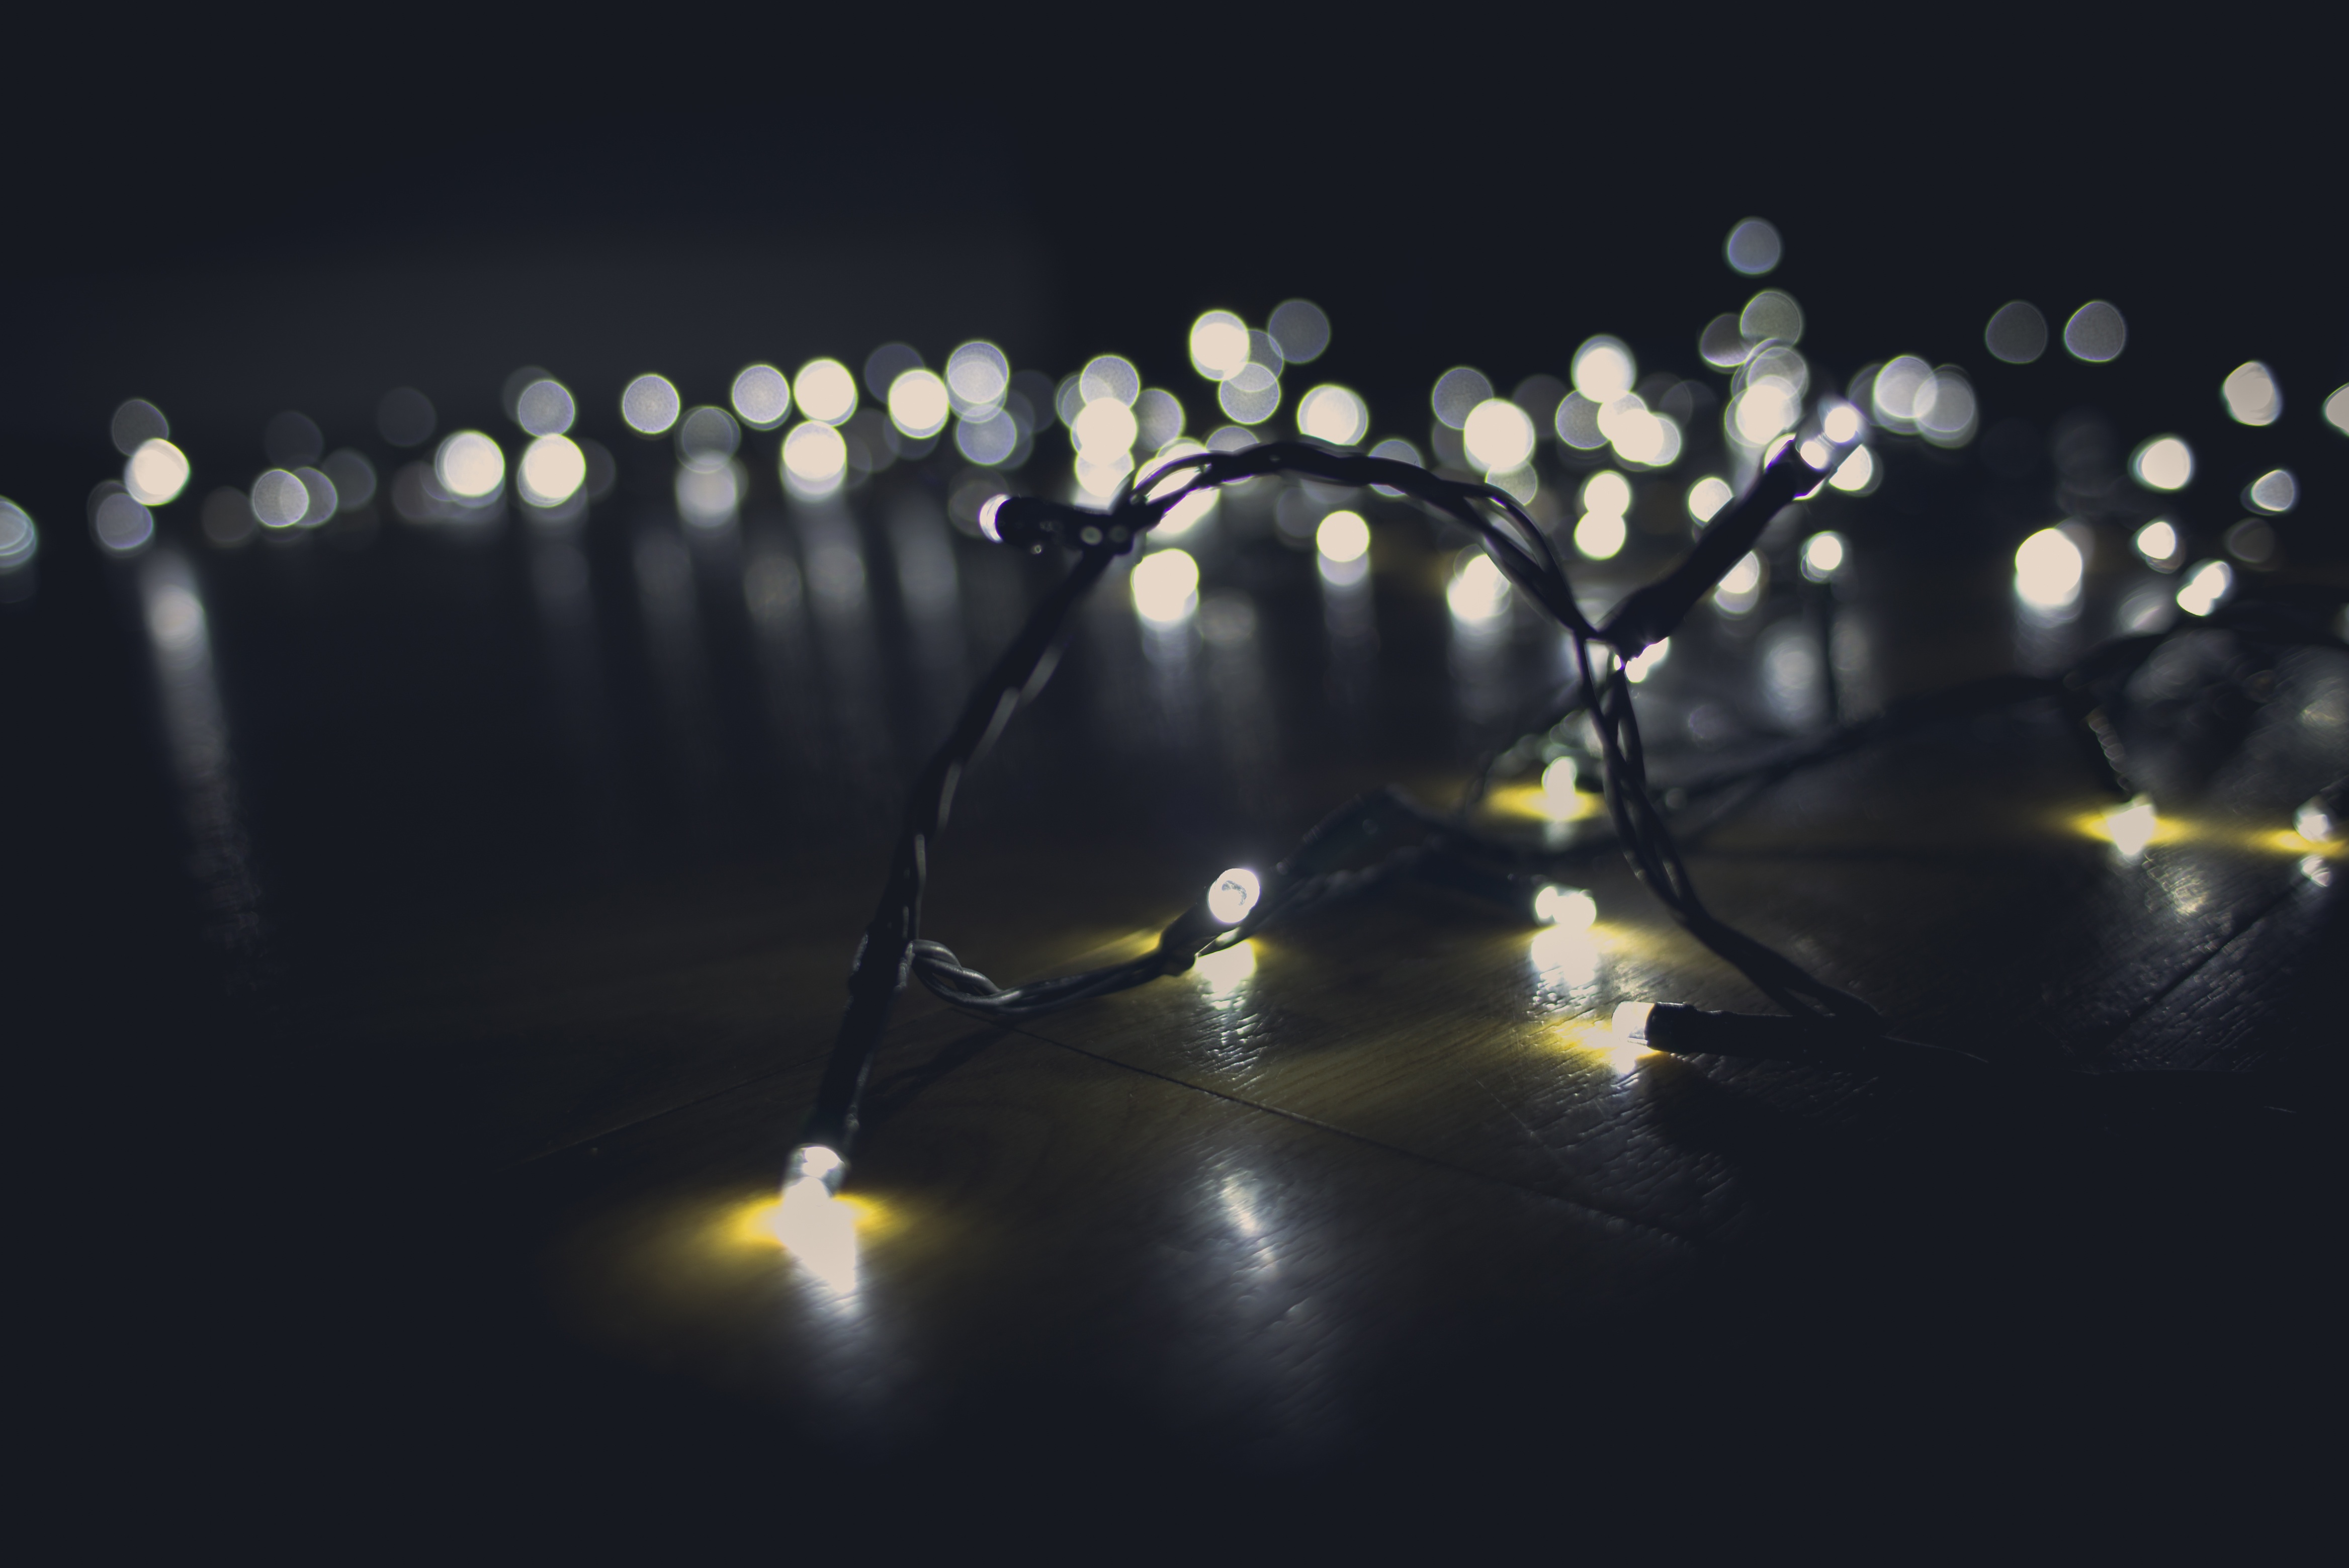
branch, drop, dew, light, night, photography, sunlight, leaf, flower, reflection, darkness, lighting, moisture, macro photography, computer wallpaper